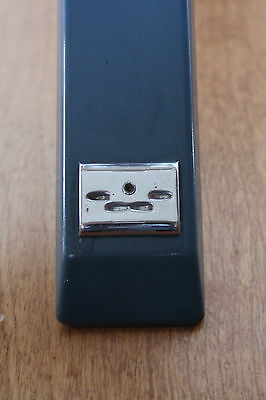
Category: stapler